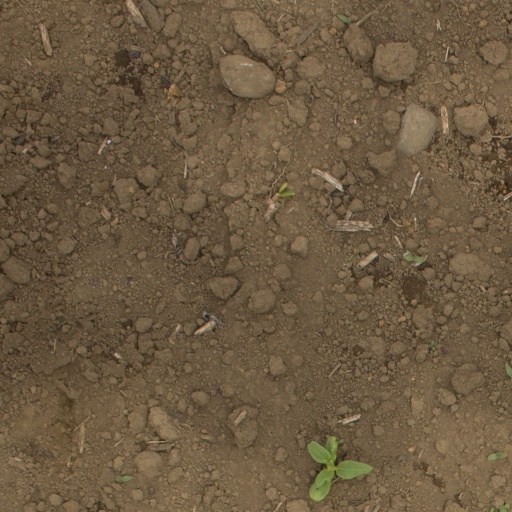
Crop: Jerusalem artichoke